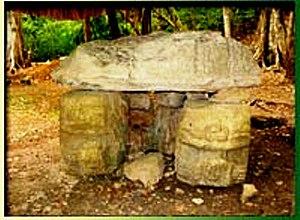
El Perú, également connu sous le nom de Waka ou Waka', son toponyme ancien identifié par Simon Martin, est un site archéologique maya situé dans le Parque Nacional Laguna del Tigre à 78 km à l'ouest de Tikal dans le département du Petén au Guatemala.
Cette liste des sites mayas est une liste alphabétique répertoriant un nombre significatif de sites archéologiques associés à la civilisation maya de la Mésoamérique.